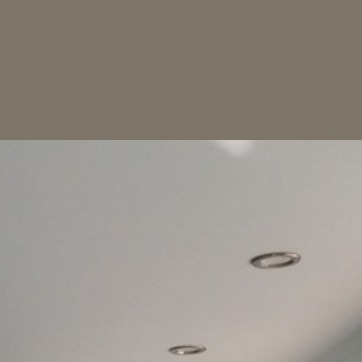
Material: painted